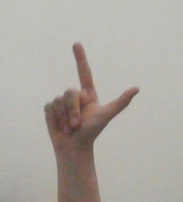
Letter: laam